Sartori of Vicenza

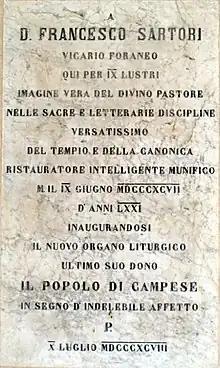
Lápide commemorativa da beneficência de don Francesco Sartori, instalada na igreja paroquial de Campese, 1898.

From Asiago, capital of the Federation, can be mentioned Giovanni Steffano, one of the governors of the city in 1683; in 1713, signor Giovanni Gregorio was nuncio to the Federation in Venice, presenting the situation of the region with many witnesses and making many complaints about the shortages the population was experiencing because of wars, plagues and natural disasters; in 1716, Francesco was nuncio to Venice and in charge of settling a dispute regarding the Federation customs. Father Domenico was chaplain of St. Bartholomew's in Fara in the 19th century. Giambattista Pertile (1801-1884), son of Cristiano and Antonia Sartori, was a priest, doctor of theology, chaplain of the Lombardo-Venetian National Guard, professor of Italian language and literature at the Academy of Languages in Vienna, laureate professor of ecclesiastical law at the University of Pavia, where he was rector between 1846 and 1847, lecturer in international law at the University of Padua, and left several books; for his merits, he received the Order of Saints Maurice and Lazarus with the rank of Officer and the Order of the Crown of Italy with the rank of Commander.